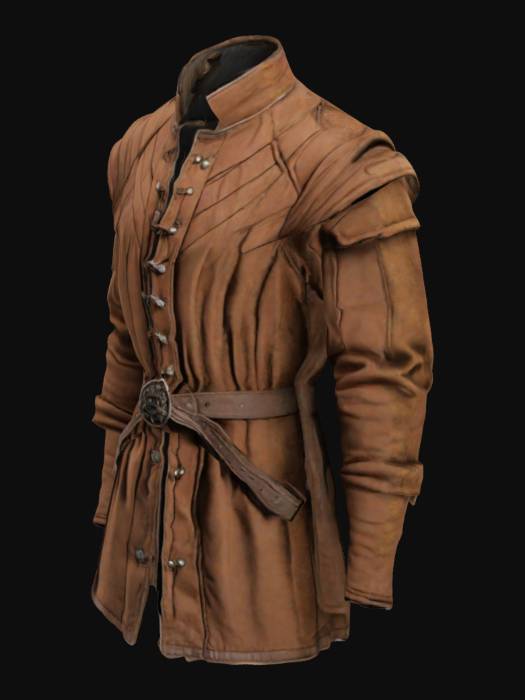
미적 점수 (1~10점): 7